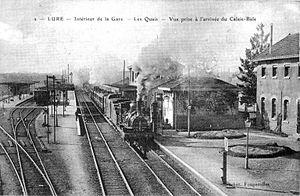
Il s'agit d'une ancienne carte postale de la gare de Lure.
La gare de Lure est une gare ferroviaire française de la ligne de Paris-Est à Mulhouse-Ville, située sur le territoire de la commune de Lure, sous-préfecture du département de la Haute-Saône, en région Bourgogne-Franche-Comté.
La ligne de Montbozon à Lure est une ligne ferroviaire française à écartement standard et à voie unique de la région Franche-Comté. Elle a été ouverte en 1896 et reliait les lignes de Paris-Est à Mulhouse-Ville et de Besançon-Viotte à Vesoul.